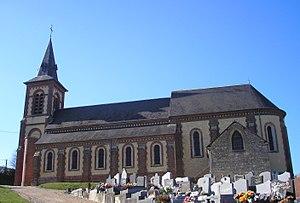
Beuvillers (Normandie, France). L'église Sainte-Cécile.
Beuvillers est une commune française, située dans le département du Calvados en région Normandie, peuplée de 1 351 habitants.